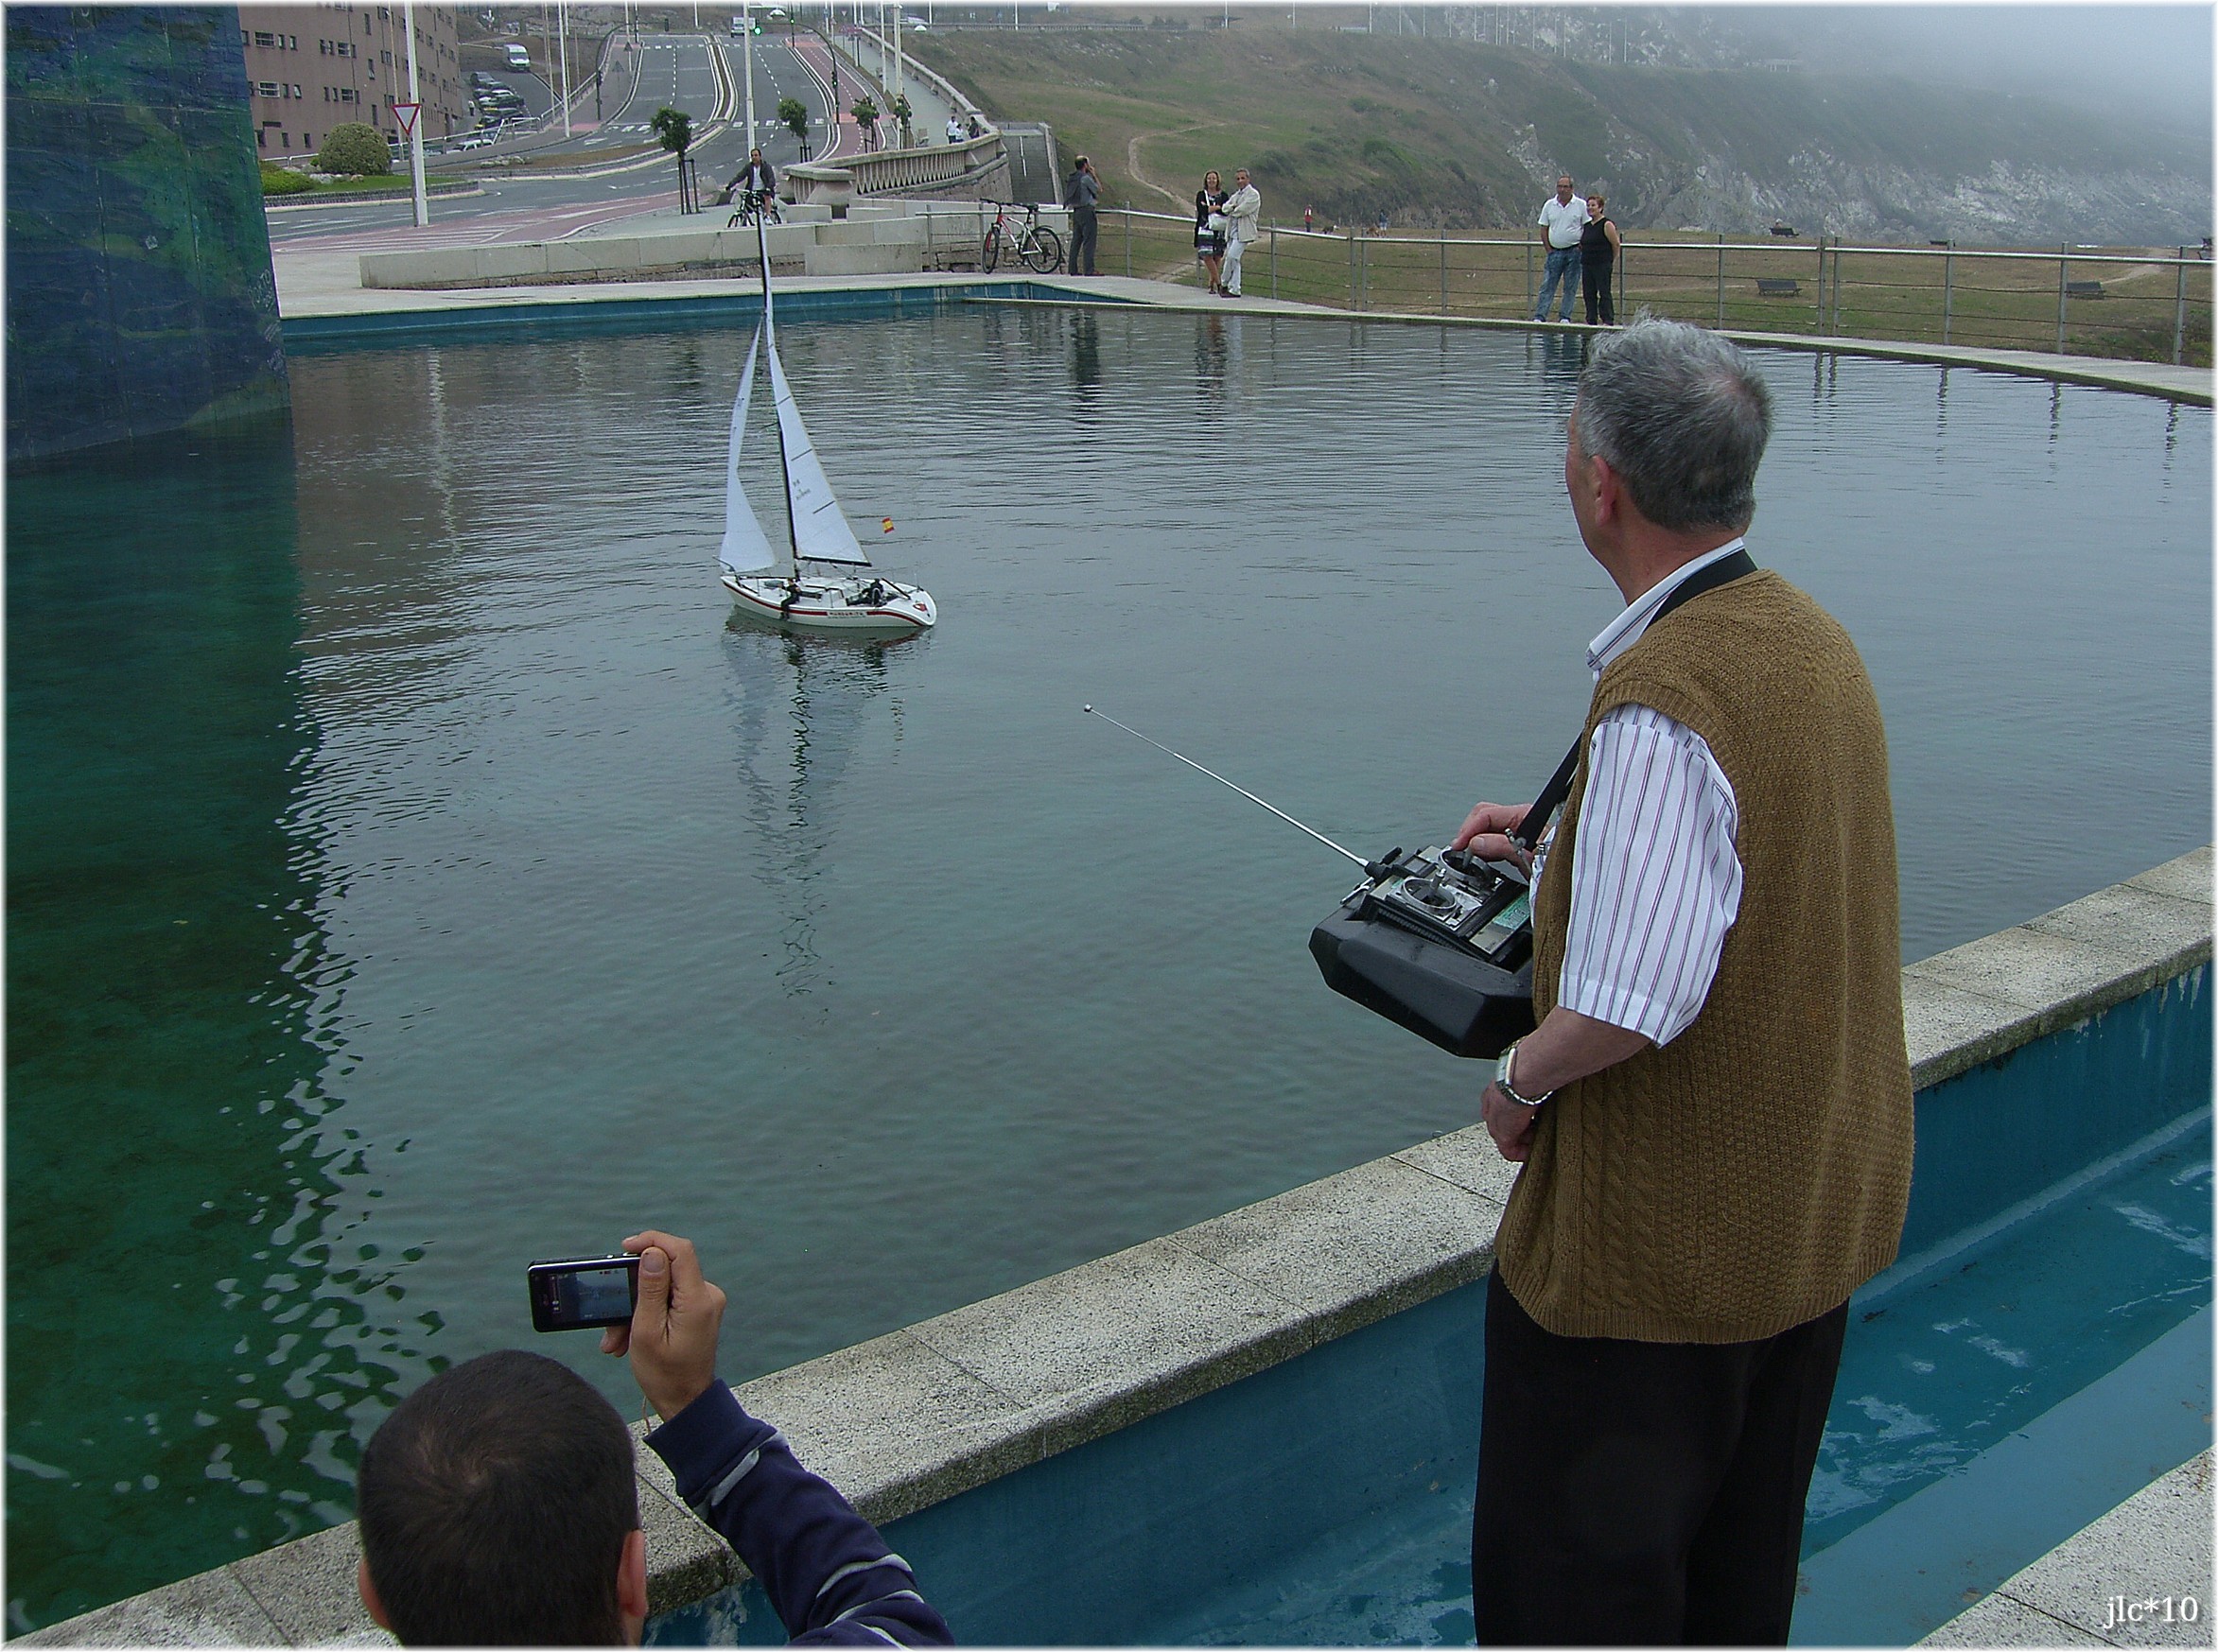
sea, water, people, boat, europe, vehicle, waterway, spain, boating, gente, galicia, galiza, xente, paseomaritimo, acoru a, coru a